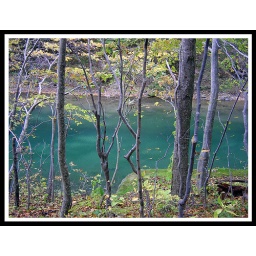
The blue frigid waters of this river feed a dormant volcanic crater lake in Towada, Japan.